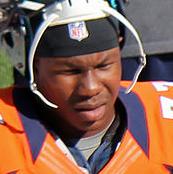
Age: 22